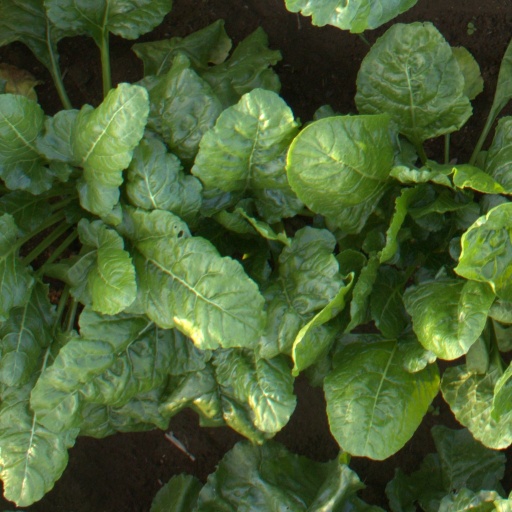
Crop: sugar beet